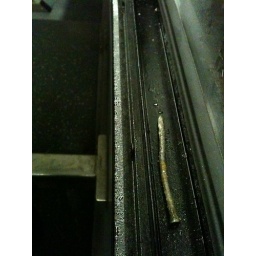
This bent nail was just sitting in the sill of a window at the back of the bus.